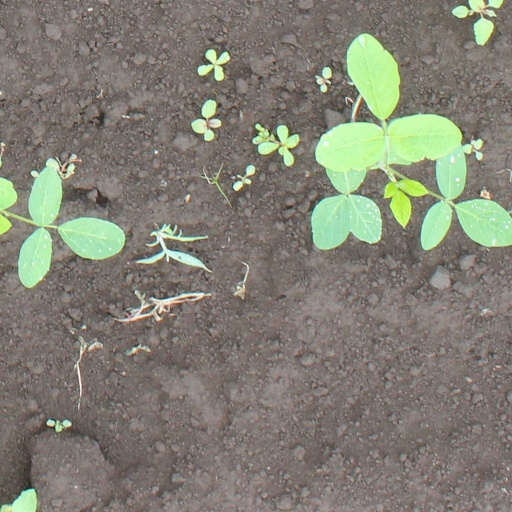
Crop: soybean